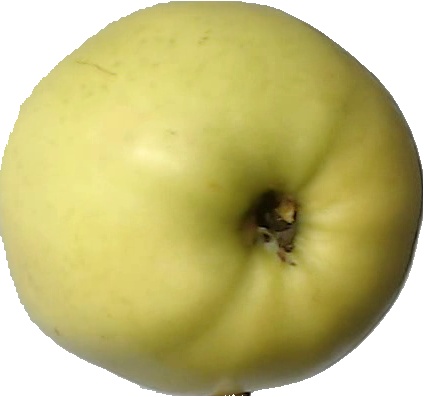
Label: apple_golden_2